Leslie Street Spit

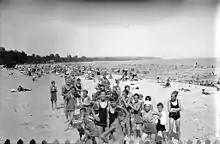
Leslie Beach looking east, 1935. The beach disappeared when the spit was constructed.

The Spit is a man-made landfill that began in the 1950s when the Toronto Harbour Commission began a project to create a breakwater for Toronto's Outer Harbour. It was part of a plan to expand the capacity of the harbour in anticipation of an expected increase in shipping traffic on the Great Lakes after the Saint Lawrence Seaway opened in 1959. However, owing to the containerization revolution of the 1960s, cargo traffic began to shift to East Coast ports, and shipping volumes in Toronto fell by almost half between 1969 and 1973. Thus, the need for an outer harbour never arose, and all cargo ships calling at Toronto still use the Inner Harbour, while the Outer Harbour sees only pleasure boat traffic. The spit is a man-made successor of a natural sand bar / peninsula that existed to the north before infilling of Port Lands and connected to Toronto Islands before 1858.